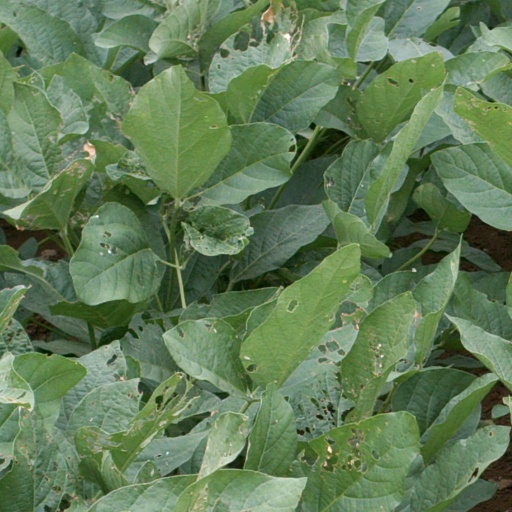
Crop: soybean